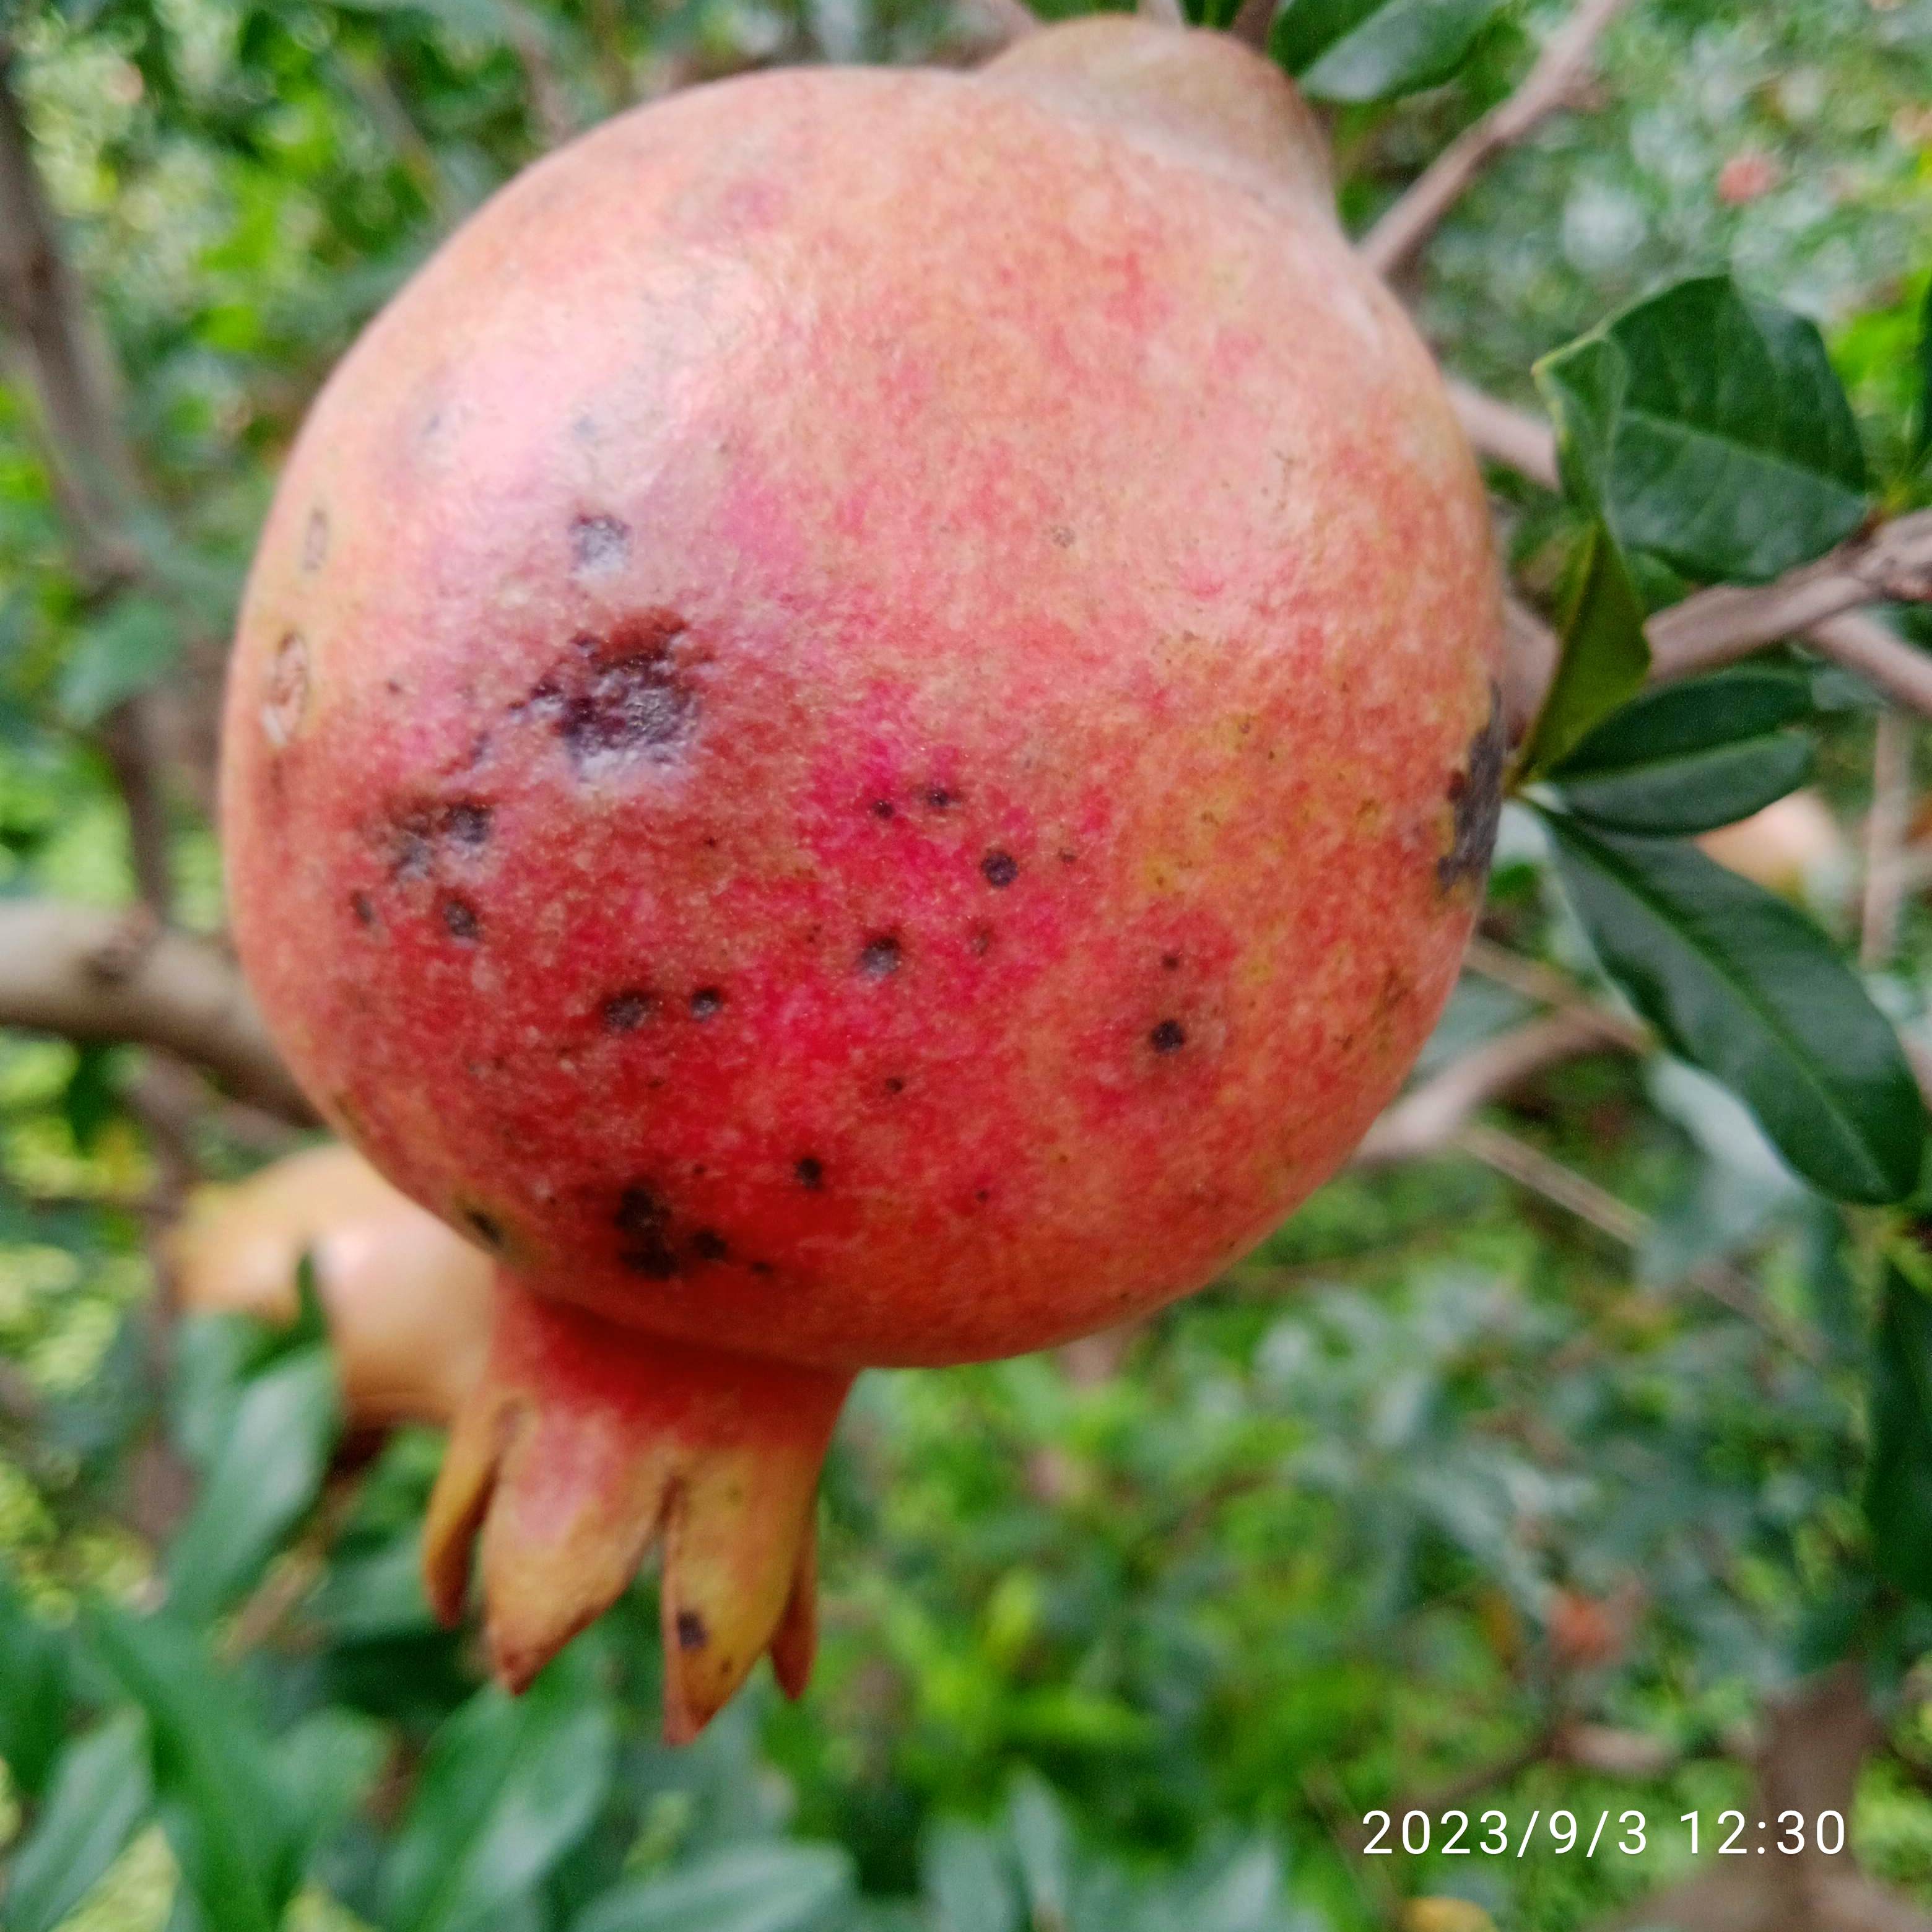
Label: Anthracnose